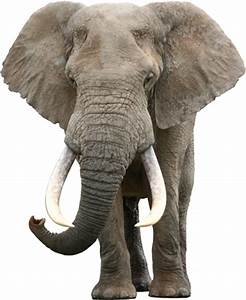
Label: elefante